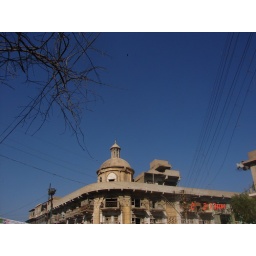
i loved the colour of the gloomy winter sky behind this old hindu building near burns' road.